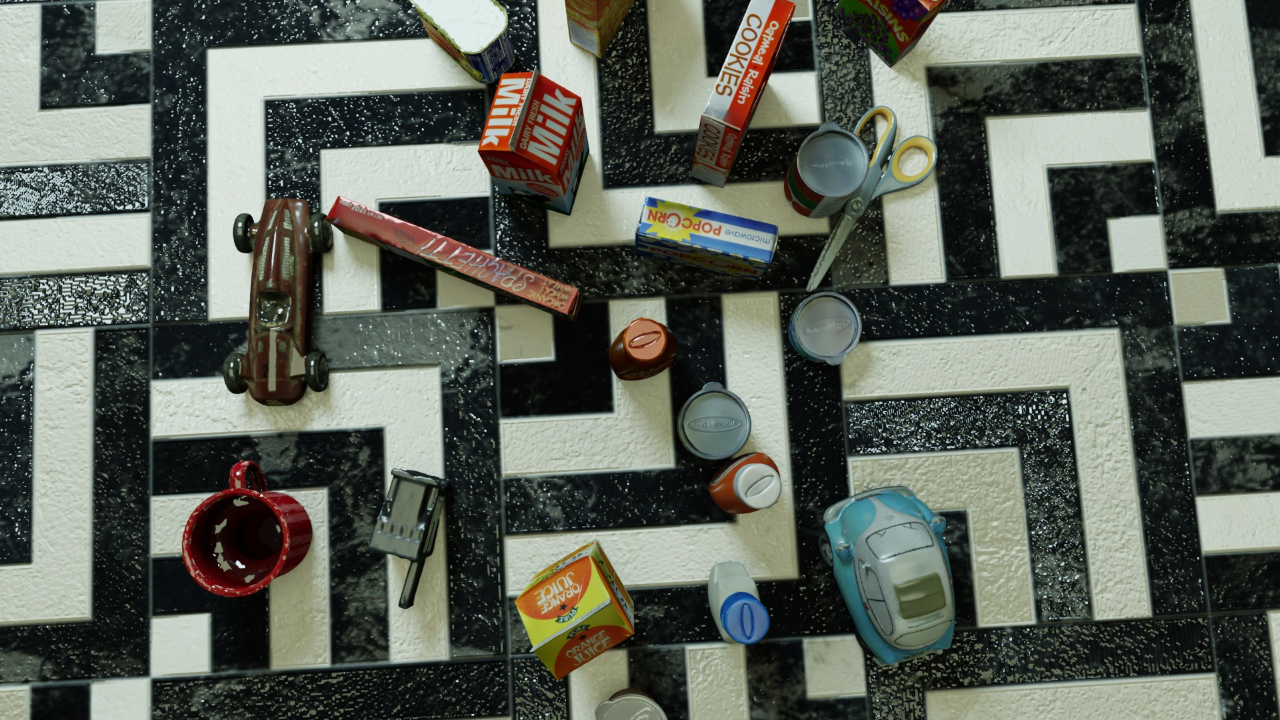
Question:
What are the five normalized (x, y) points between 0 and 1 in the image that outline the grasp plane for the yogurt container with a vibrant orange strawberry theme? Your answer should be as Grasp center: [], Left finger base: [], Right finger base: [], Left finger tip: [], Right finger tip: [].
Answer: Grasp center: [0.484375, 1.002778], Left finger base: [0.502344, 0.919444], Right finger base: [0.465625, 1.088889], Left finger tip: [0.504687, 0.906944], Right finger tip: [0.469531, 1.066667]